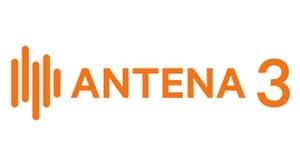
Antena 3 est une station de radio publique portugaise de la Radio-télévision du Portugal. Elle se consacre à la musique alternative.